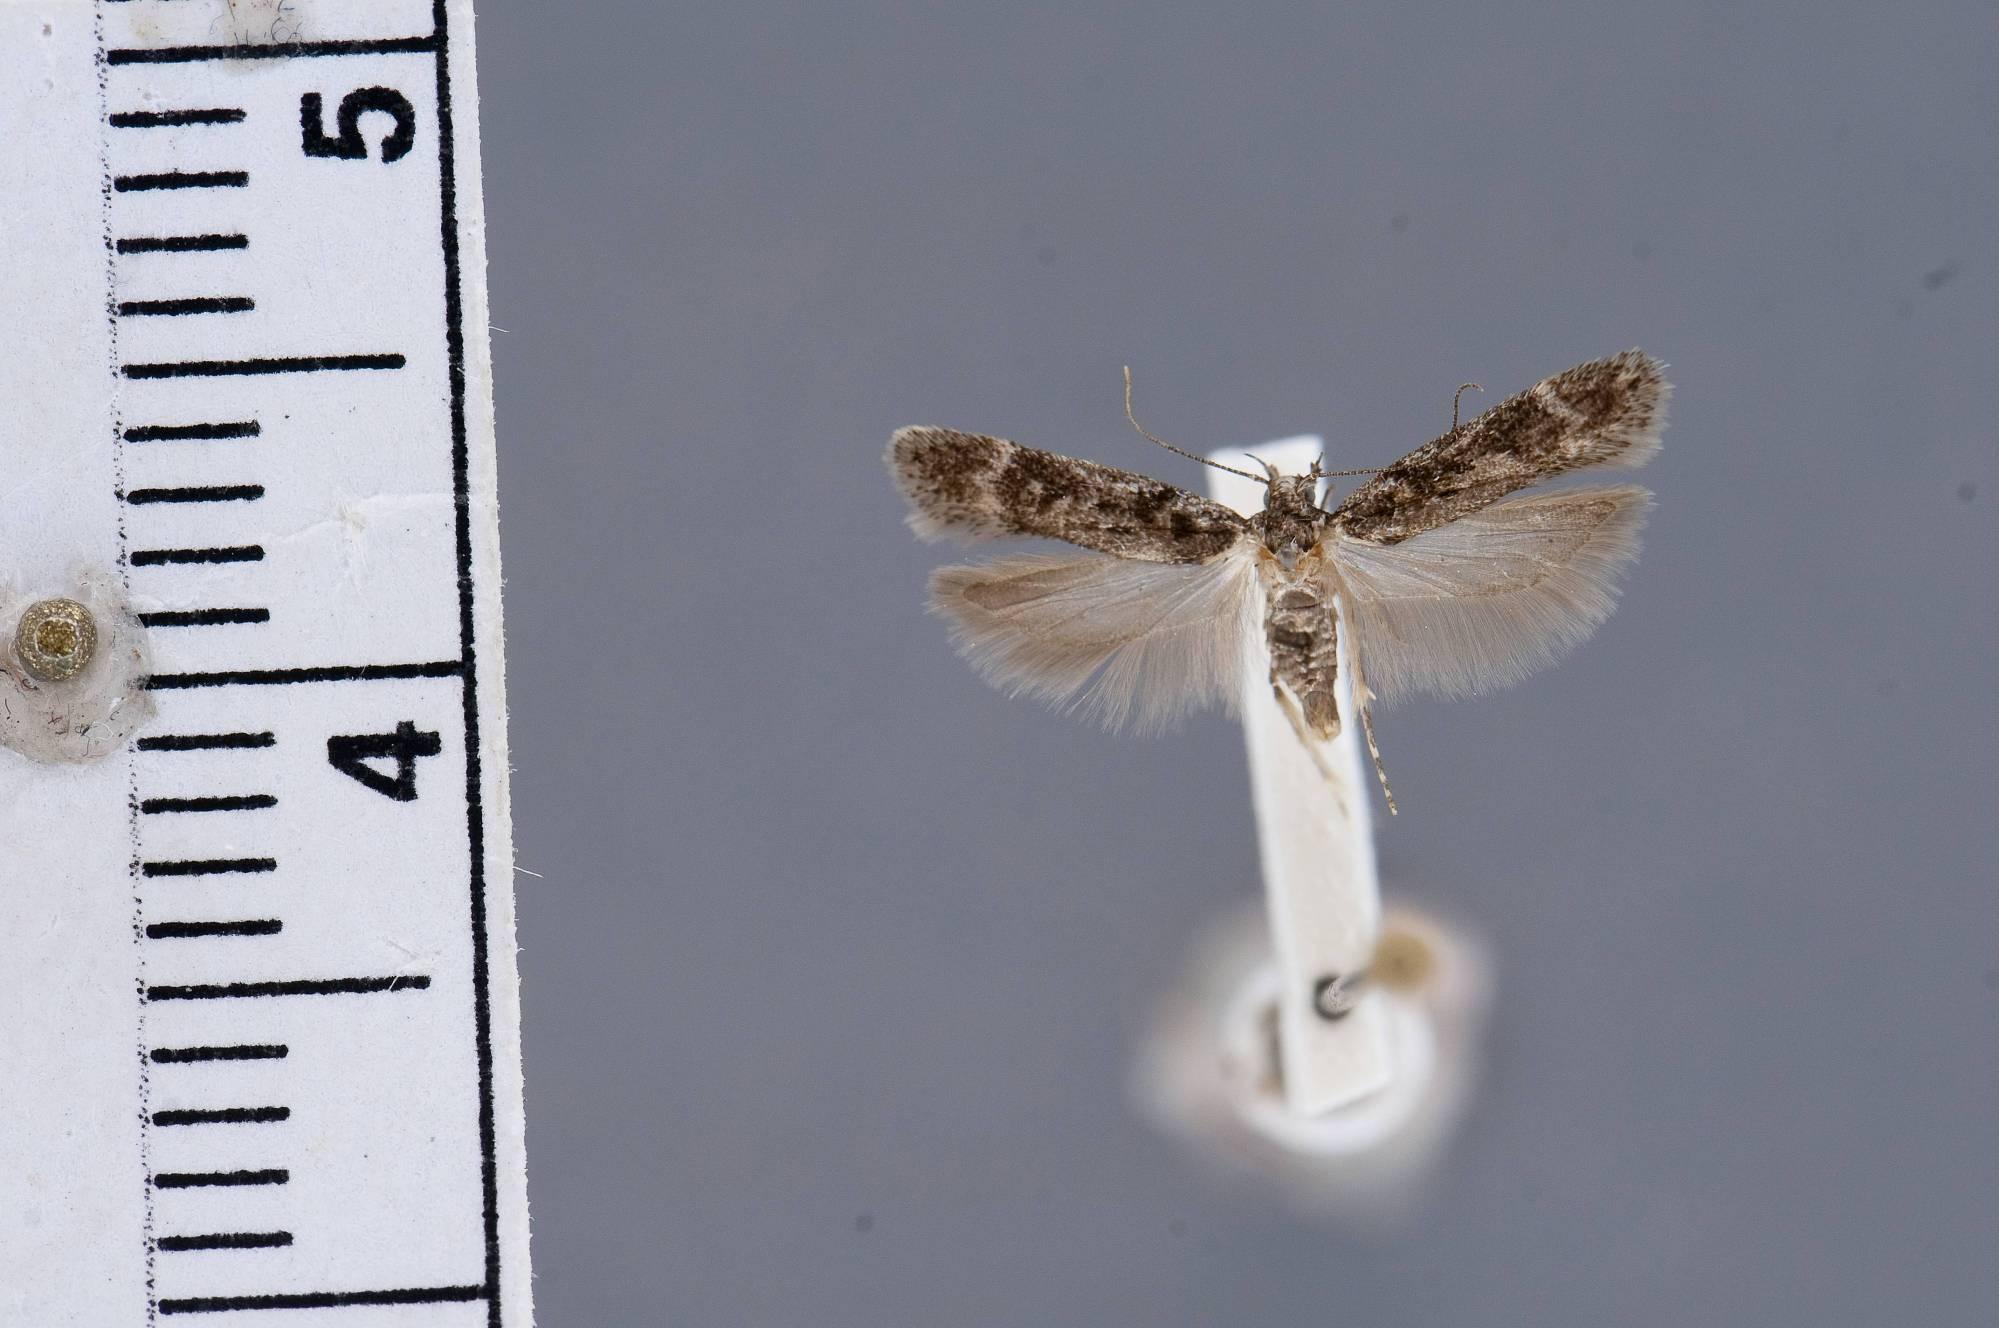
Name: Chionodes hostis
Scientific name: Chionodes hostis Hodges, 1999
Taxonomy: Animalia, Arthropoda, Insecta, Lepidoptera, Glossata, Gelechiidae, Gelechiinae
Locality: Major's Flat near Ephraim Canyon, Sanpete, Utah, United States
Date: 20 Jul 1981